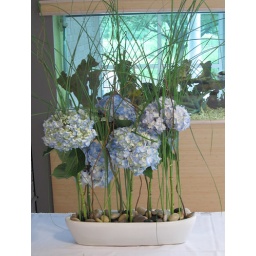
contemporary design with hydrangeas, grasses and will in a bed or river rocks. Perfect for a buffet.